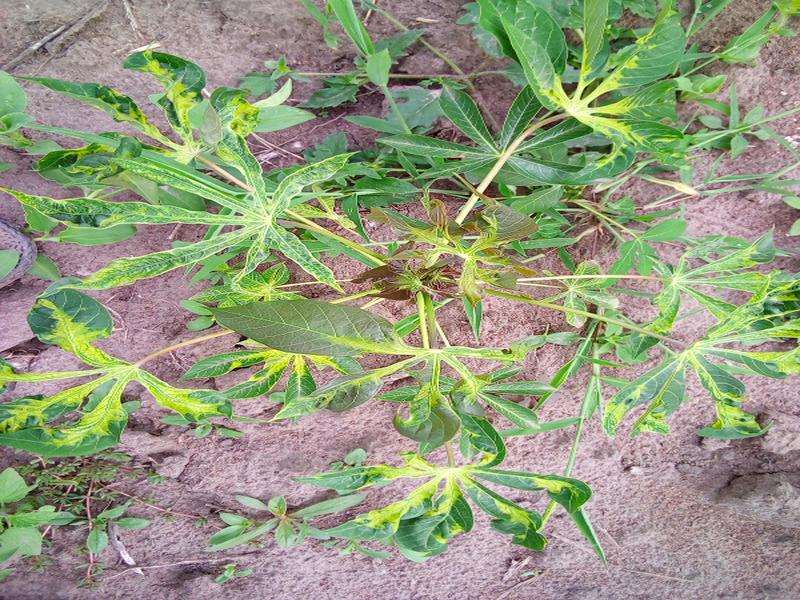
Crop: cassava
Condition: mosaic_disease